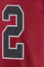
Number: 2